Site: brandenburg
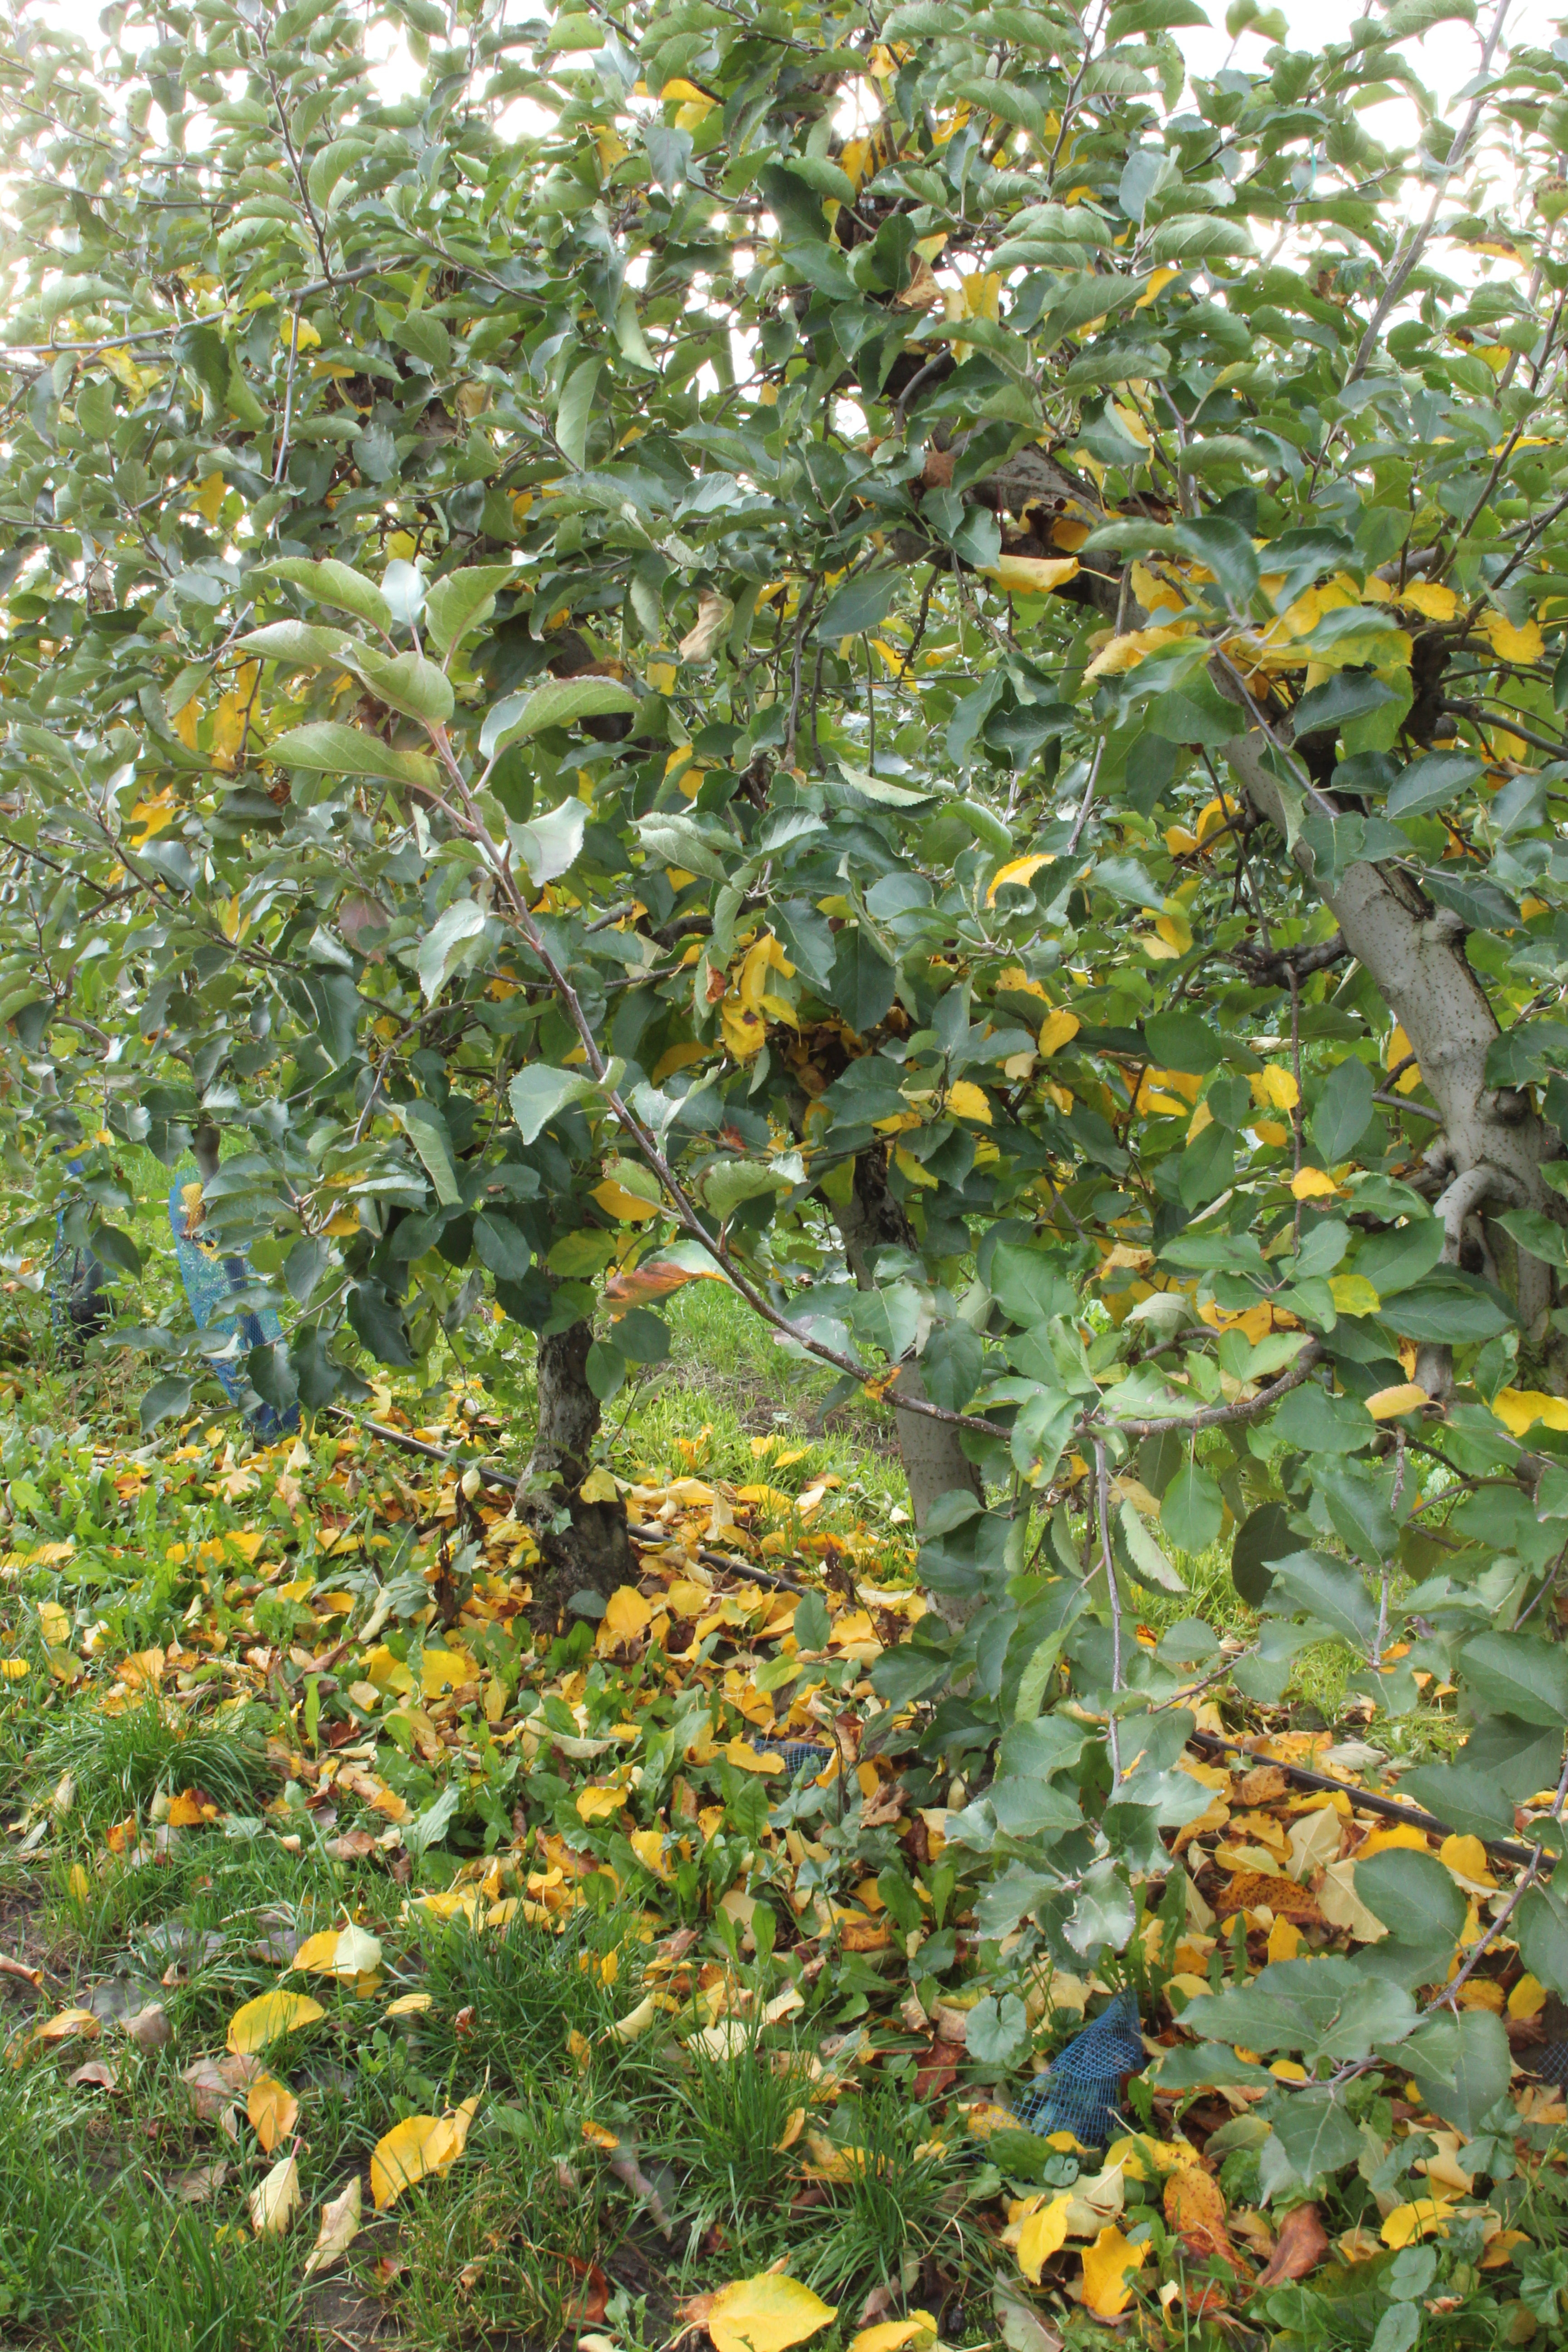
Growth stage (BBCH 91): Senescence, beginning of dormancy